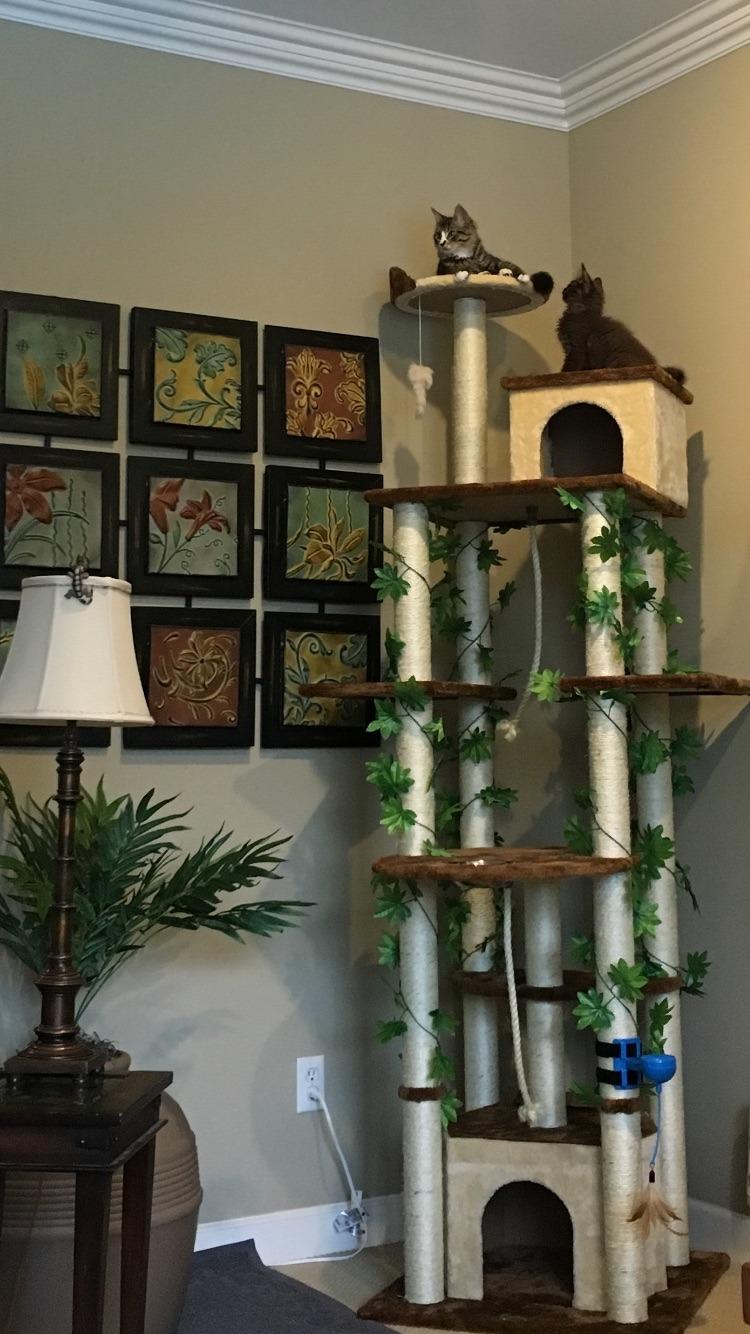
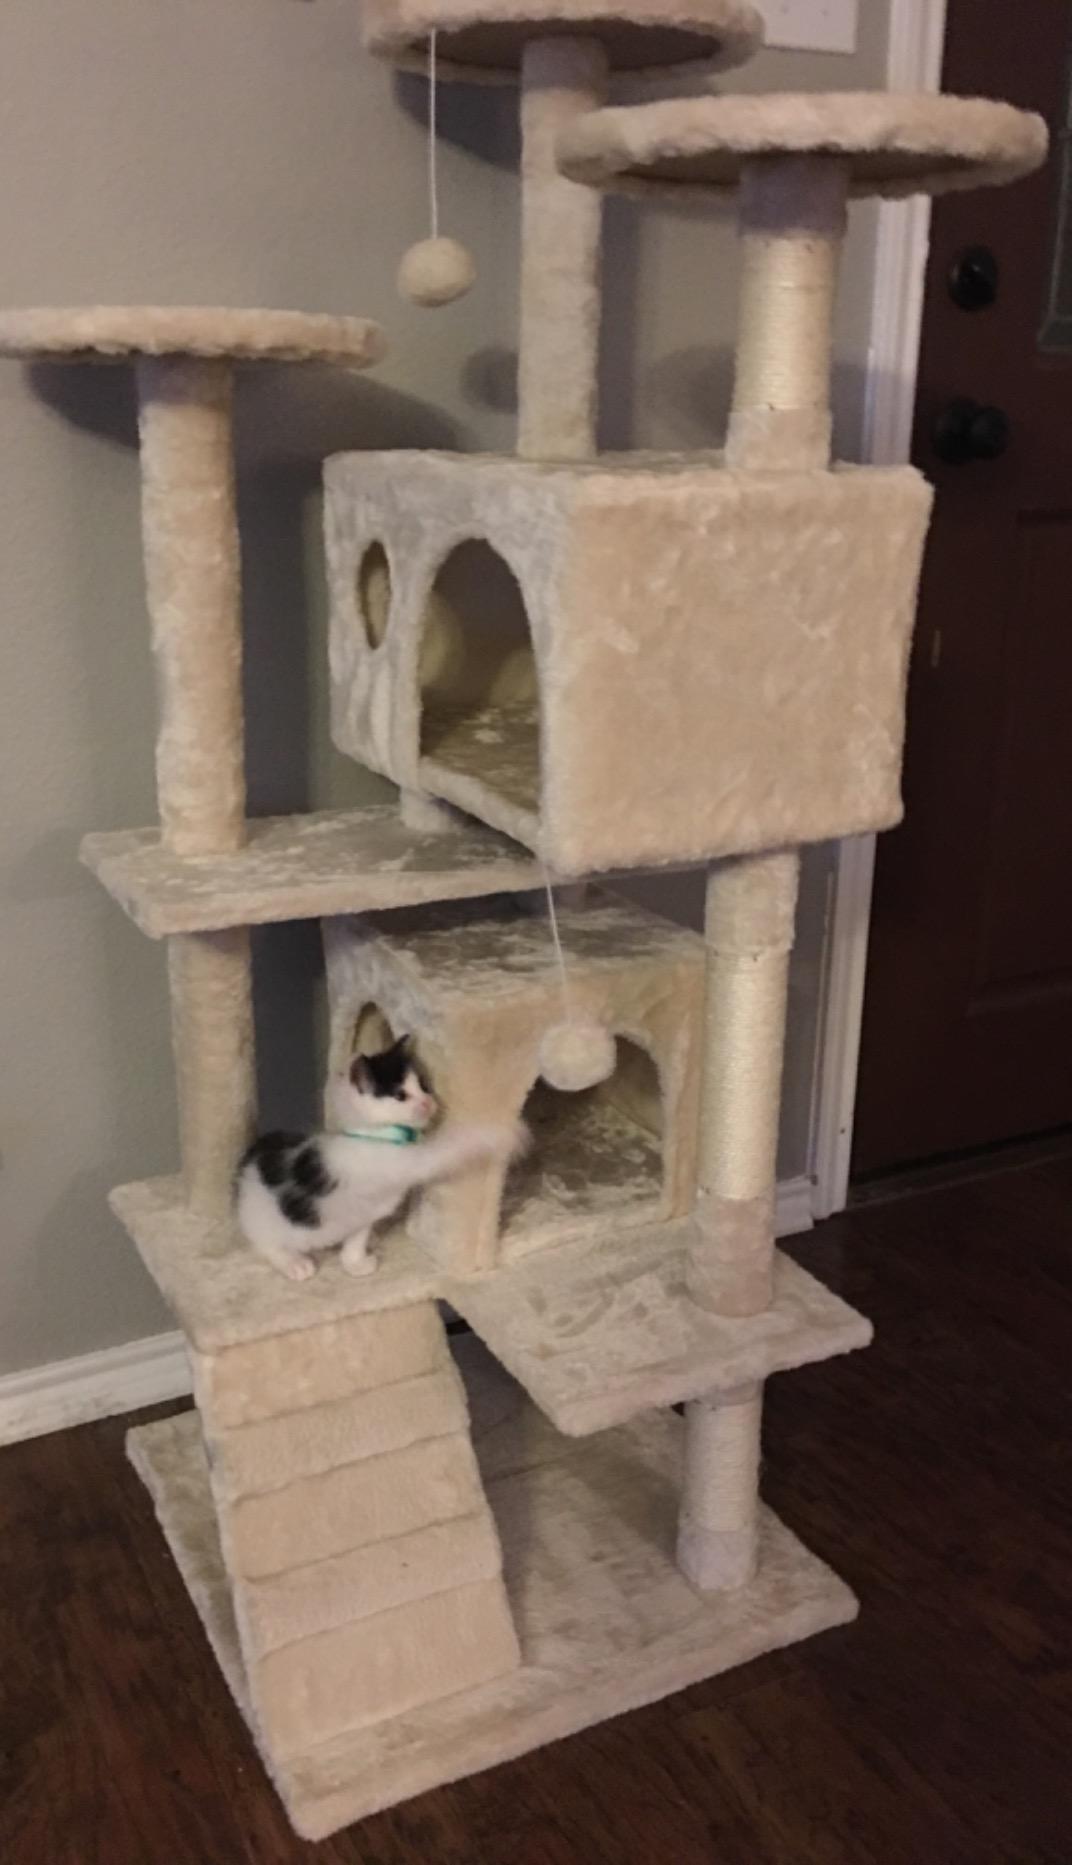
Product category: items_cat tree
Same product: no